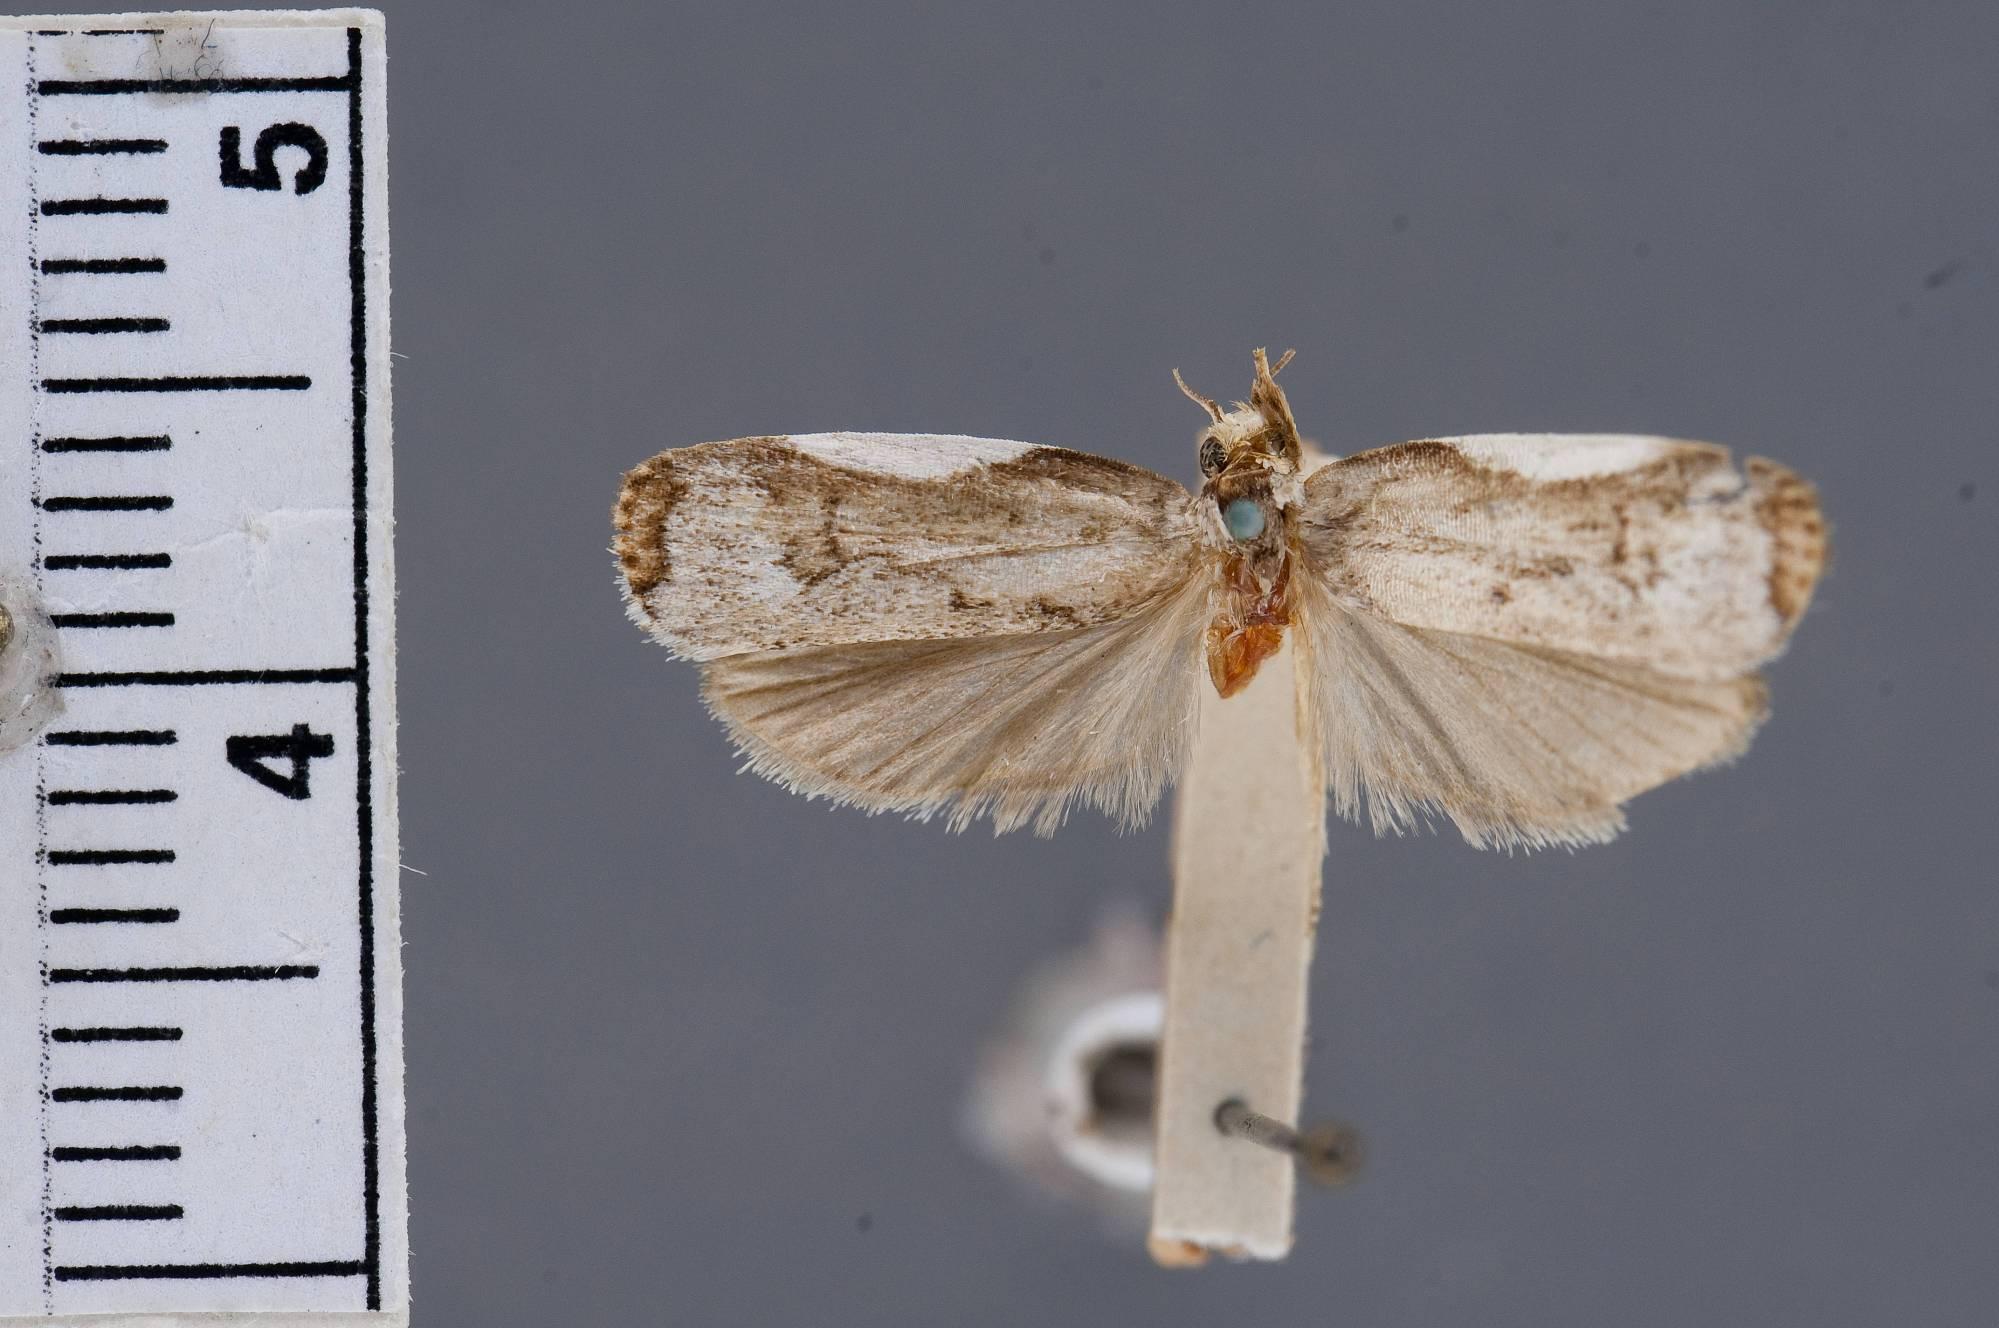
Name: Stenoma inscitum
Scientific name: Stenoma inscitum Busck, 1911
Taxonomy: Animalia, Arthropoda, Insecta, Lepidoptera, Glossata, Depressariidae, Stenomatinae
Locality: St. Laurent, Maroni River, French Guiana
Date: [Not Stated]